Kakheti

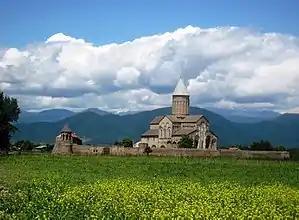
Alaverdi (4).jpg

The Kakheti region is divided into eight municipalities: